W. Martyn grocers shop

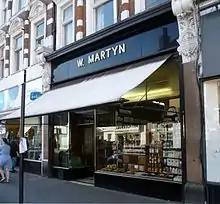
W. Martyn grocers shop

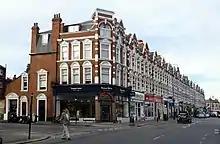
Queens Parade, Muswell Hill Broadway.

The W. Martyn grocers shop is a grade II listed building at 135 Queens Parade, Muswell Hill Broadway, London.